Question: Please indicate a possible affordance area of axe that can be used for holding
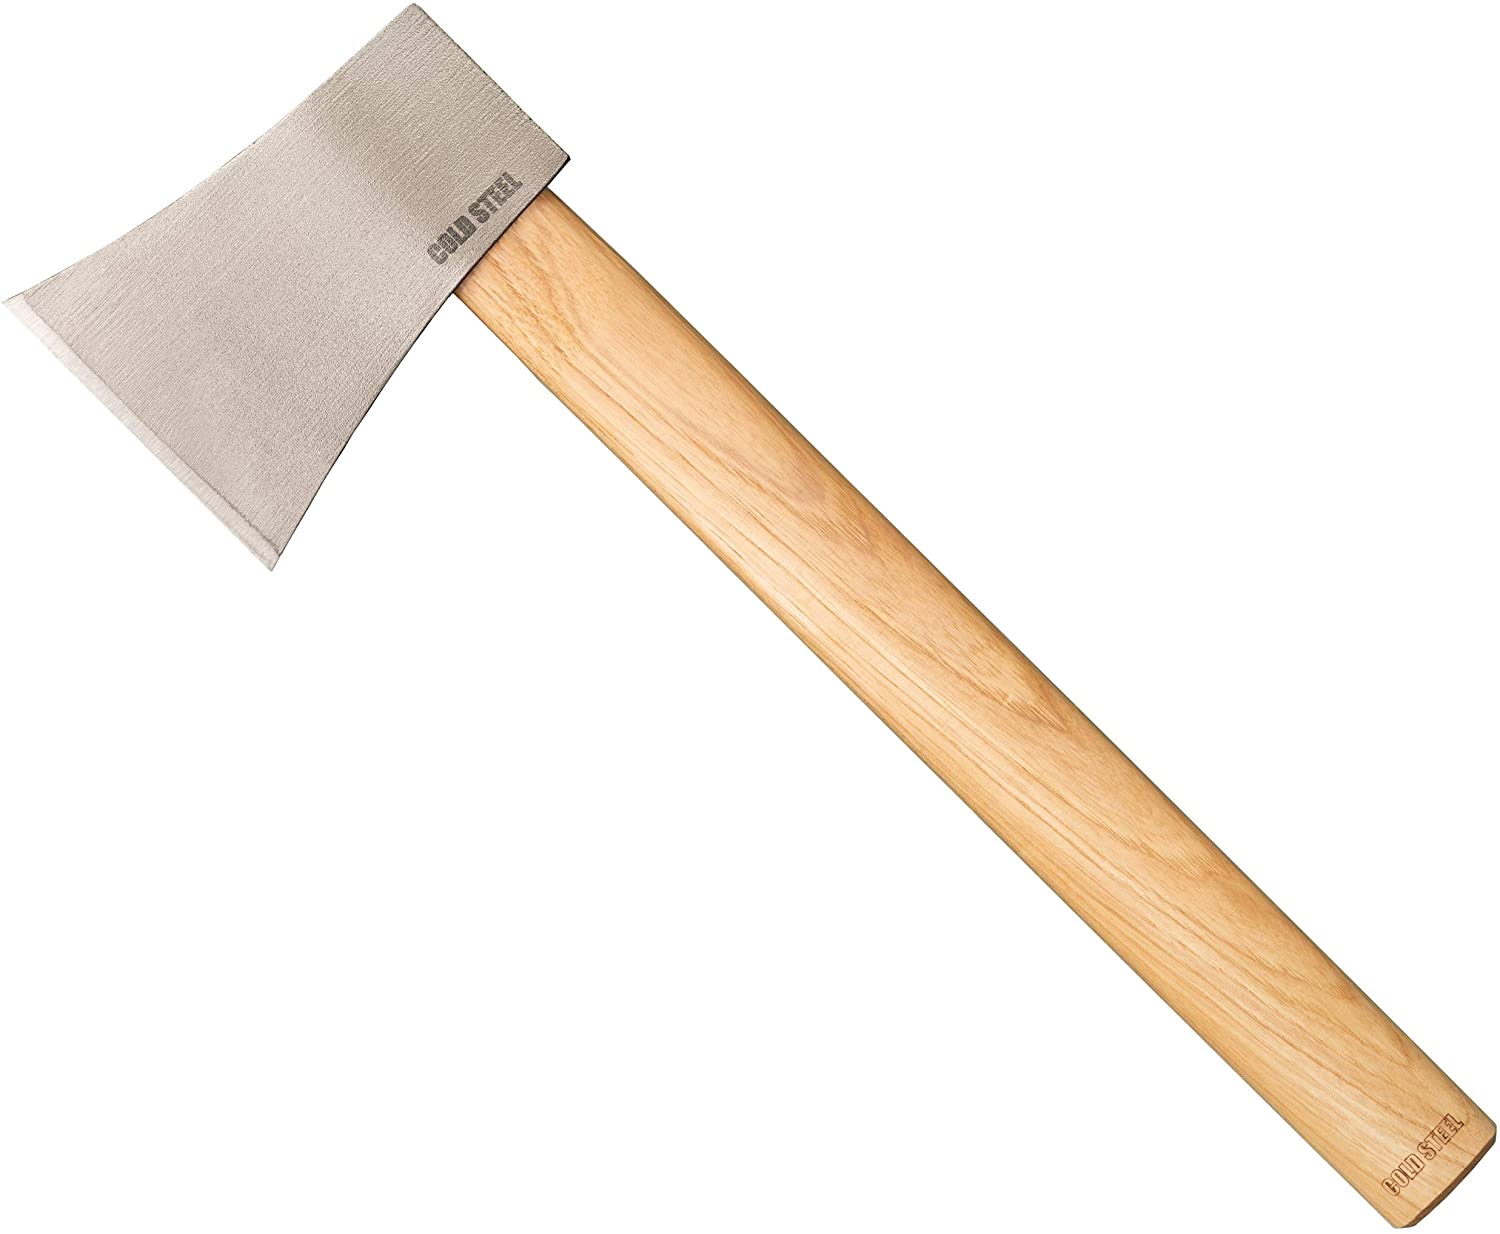
Answer: [452.651, 191.419, 1497.09, 1228.425]